Luxembourg City

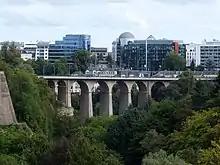
The Passerelle, also known as the viaduct or old bridge, overlooking the Pétrusse river valley. It opened in 1861.

When, in 1890, Grand Duke William III died without any male heirs, the Grand Duchy passed out of Dutch hands, and into an independent line under Grand Duke Adolphe. Thus, Luxembourg, which had hitherto been independent in theory only, became a truly independent country, and Luxembourg City regained some of the importance that it had lost in 1867 by becoming the capital of a fully independent state.